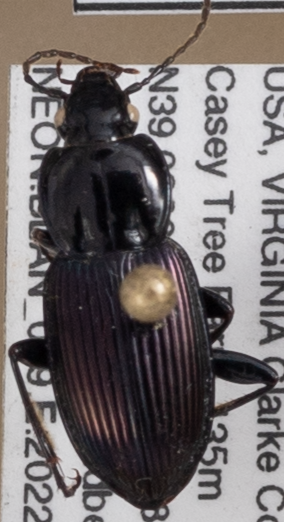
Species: Pterostichus trinarius
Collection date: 2022-05-17 04:00:00
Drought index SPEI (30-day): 0.858
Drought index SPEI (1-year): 0.142
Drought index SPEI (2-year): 0.32